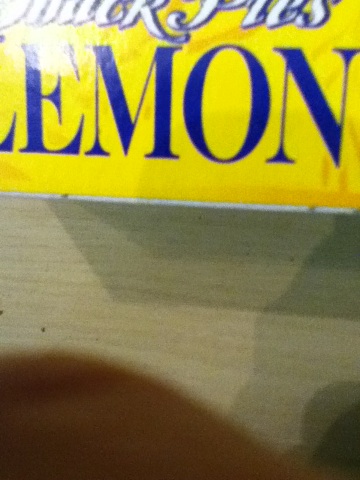Question: Thank you, webworker. Here's another one. Is this lemon or apple? And thank you for the answer on the previous one.
Answer: lemon